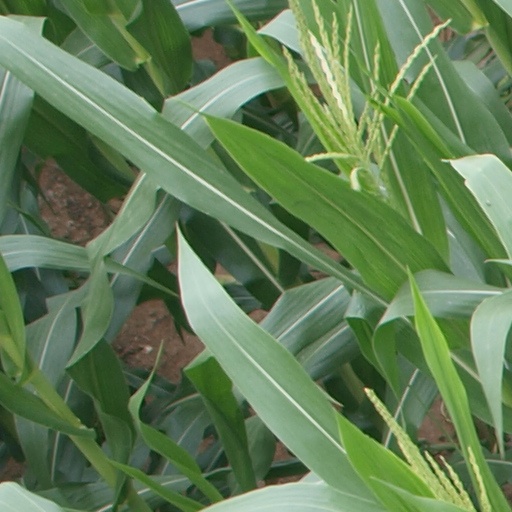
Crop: maize; corn